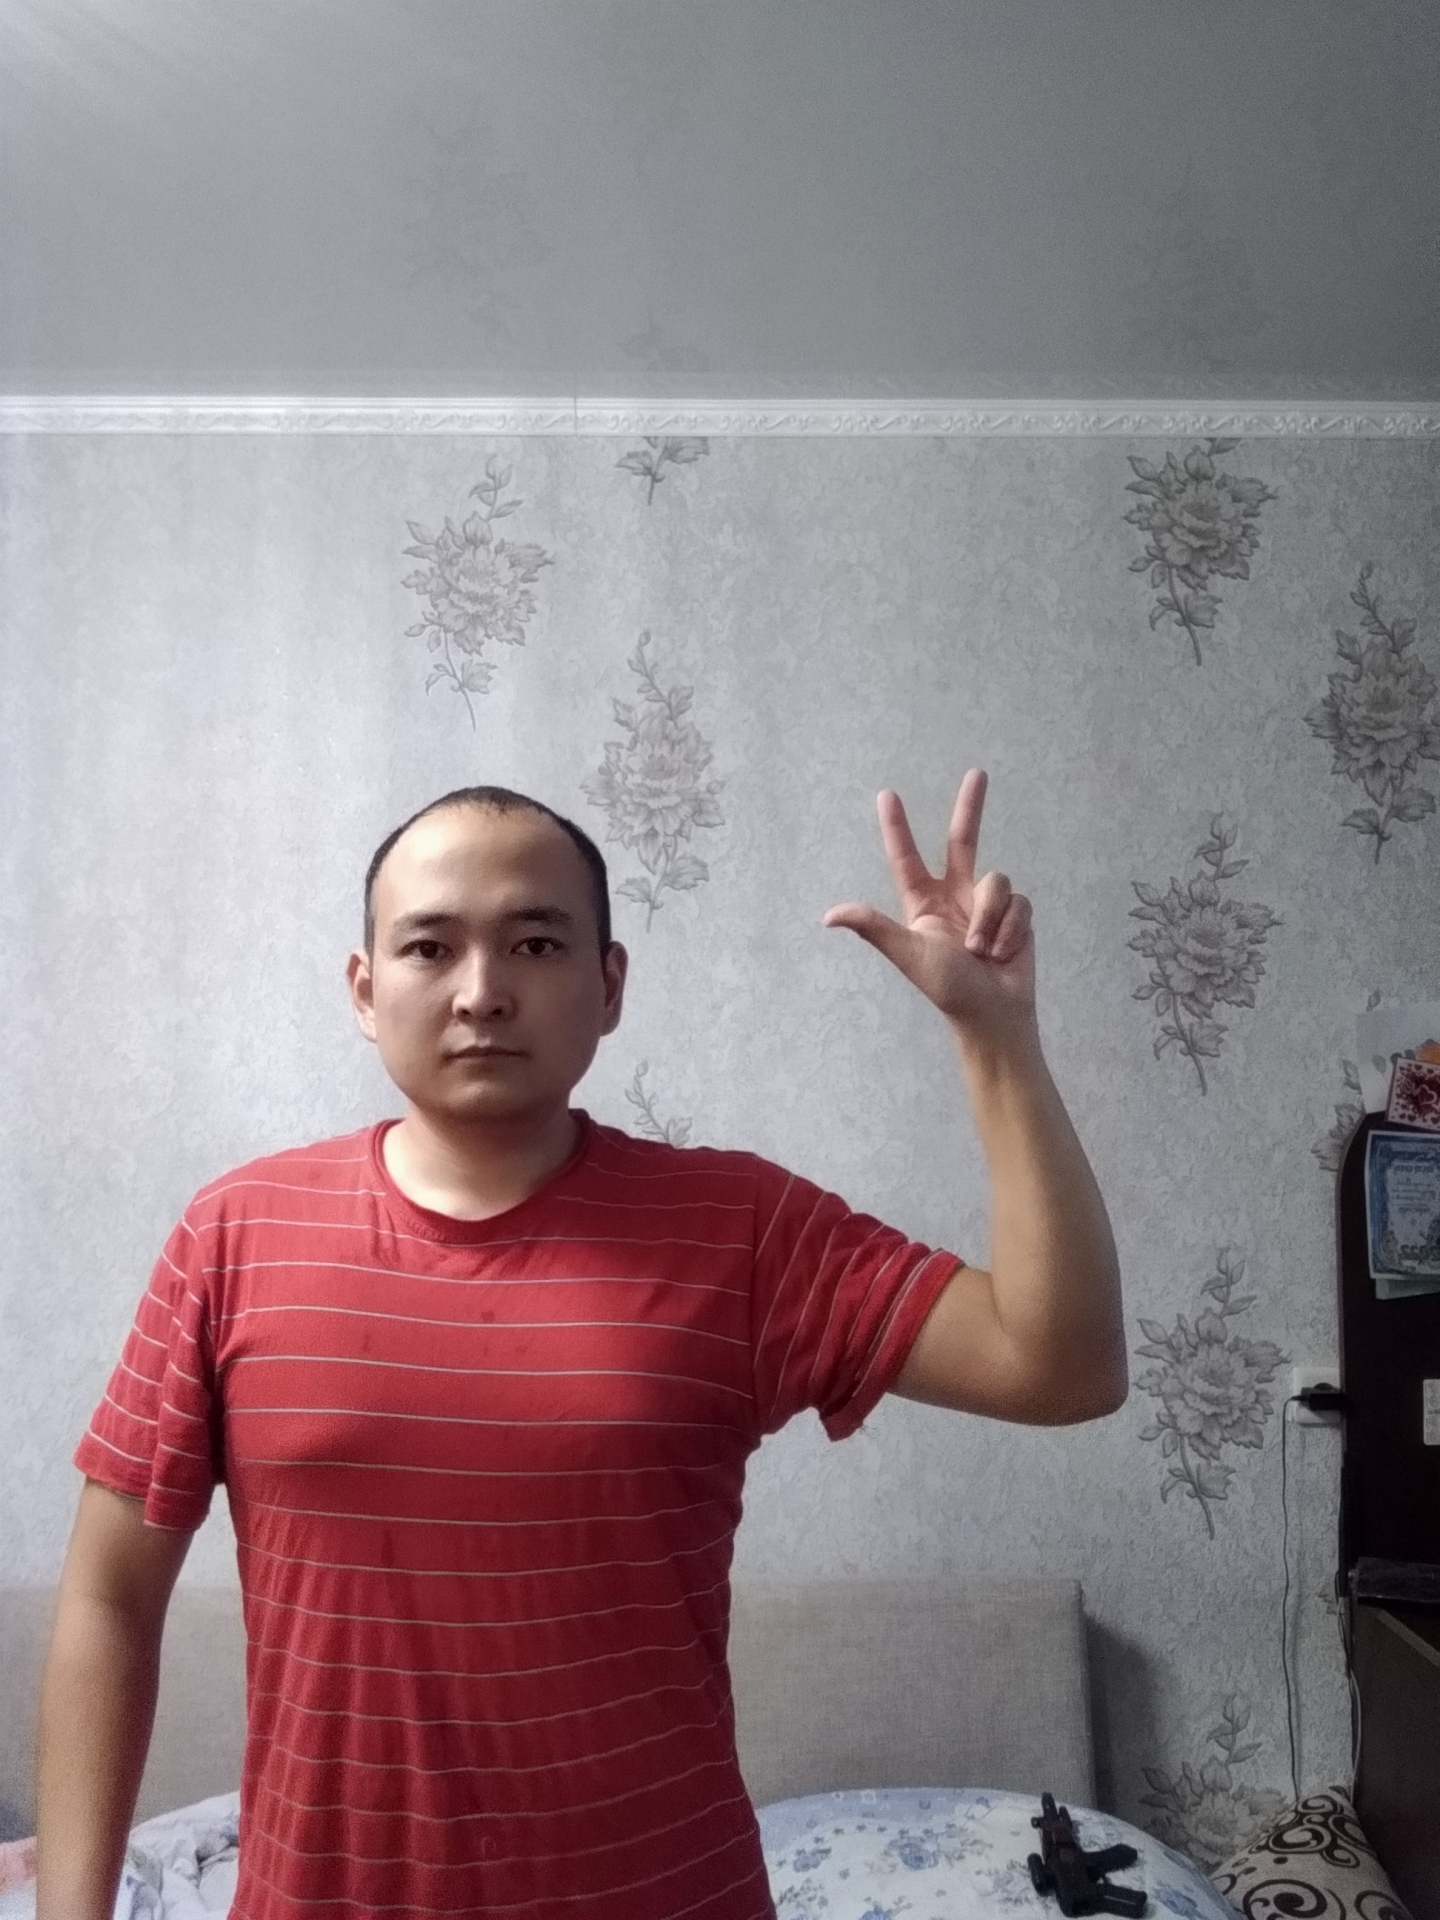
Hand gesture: three2